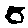
Label: 0